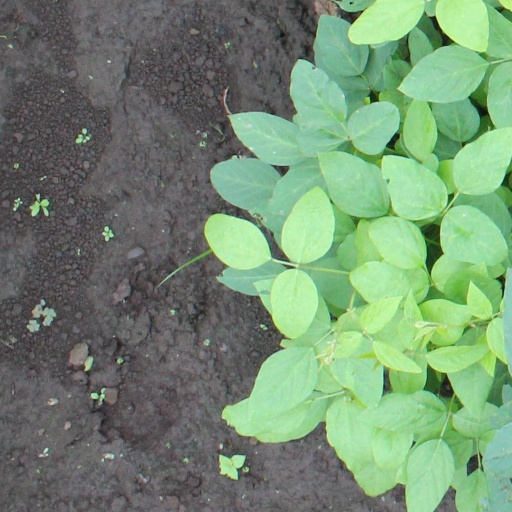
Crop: soybean